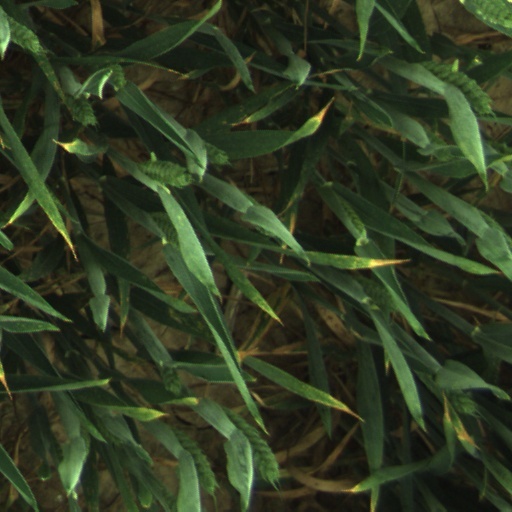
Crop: wheat